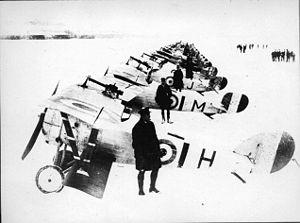
La Société anonyme des Établissements Nieuport est une entreprise de construction aéronautique française disparue. Elle faisait suite à la Nieuport-Duplex et portait initialement le nom de Société Générale d’Aéro-Locomotion, fondée en 1908 par Édouard Nieuport pour étudier et construire des aéronefs. Achetée en 1913 par la Famille Deutsch de la Meurthe, elle devint Nieuport-Astra à la suite de la fusion avec la Société Astra en 1921, avant de fusionner le juillet 1935 avec Loire Aviation sous le nom de Société Anonyme Loire-Nieuport.